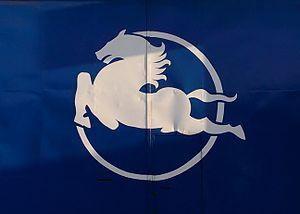
Pegaso est la marque commerciale du groupe industriel espagnol ENASA, intégré depuis 1990 dans le groupe FIAT-IVECO. Pegaso était également réputé, au lendemain de la seconde guerre mondiale, comme constructeur de voitures, digne héritière de Hispano-Suiza.
Fiat Hispania SA était la filiale espagnole du constructeur italien Fiat SpA. La société a été créée le 14 août 1919 à Madrid, en Espagne.